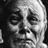
Emotion: sad